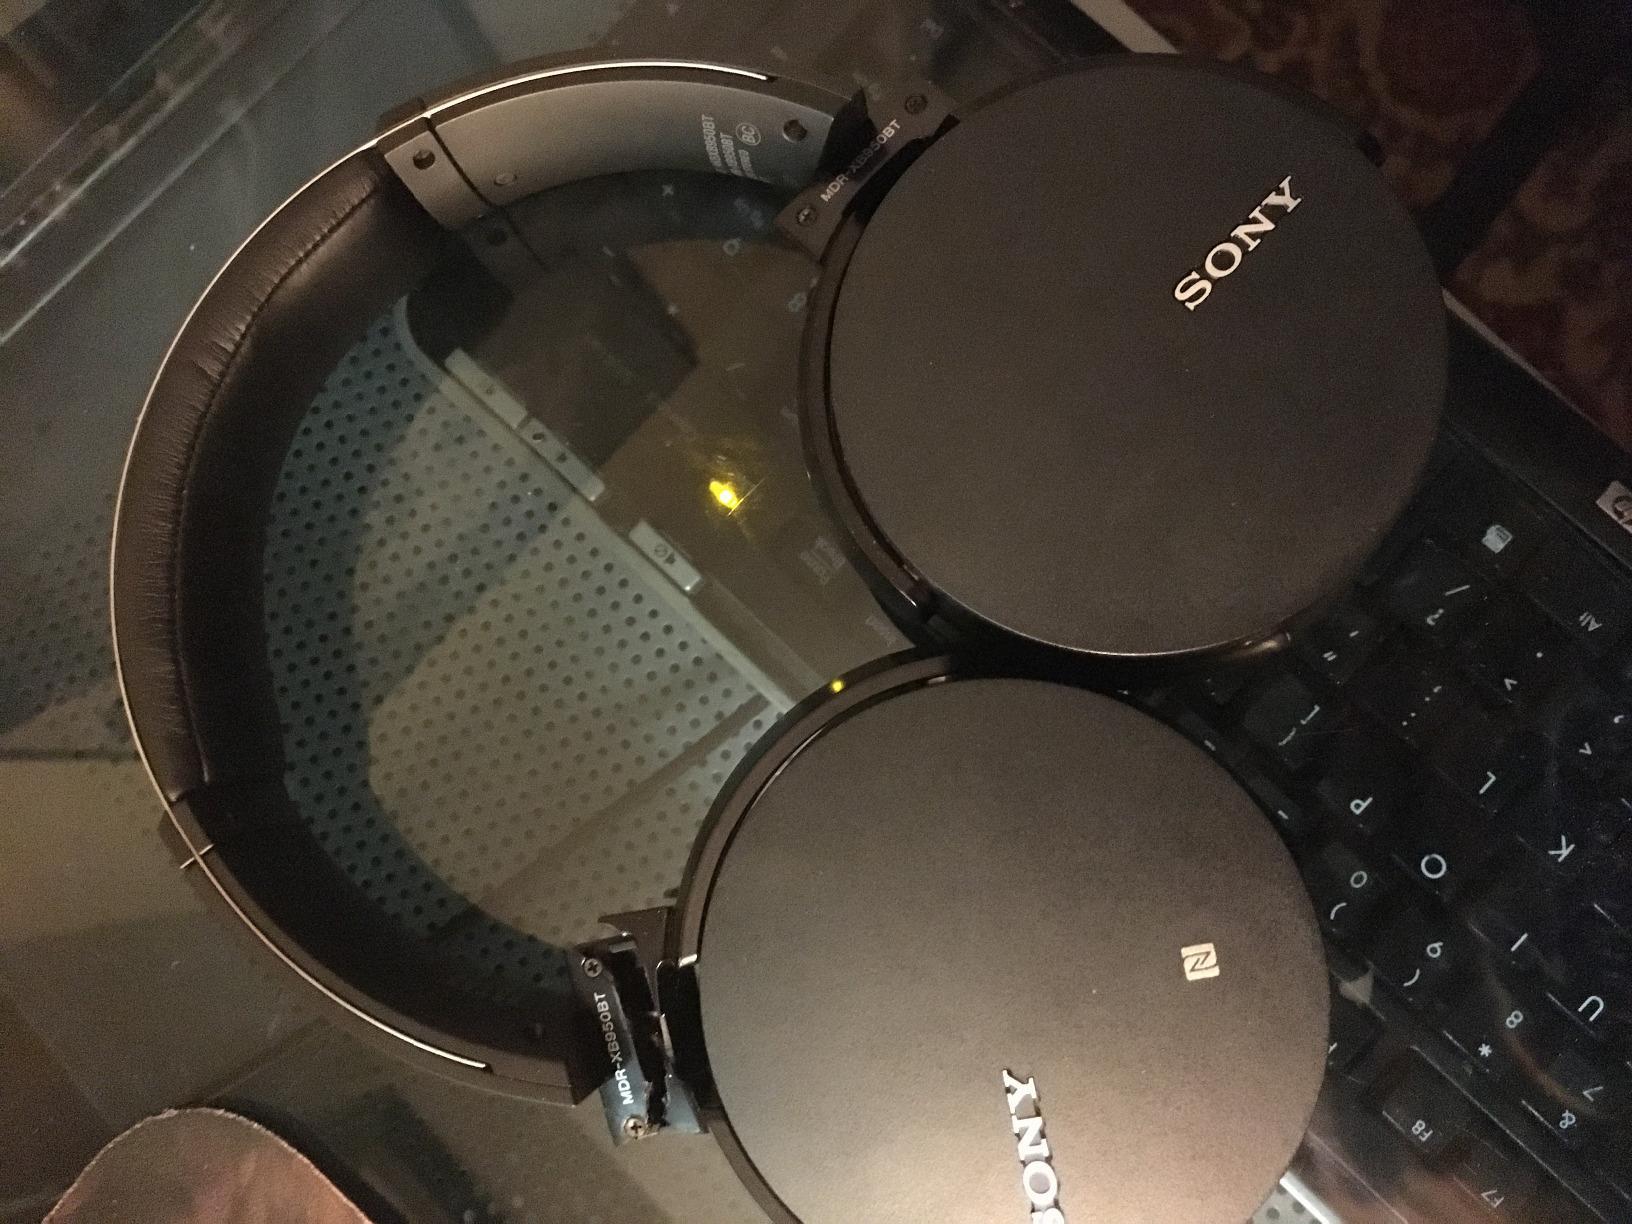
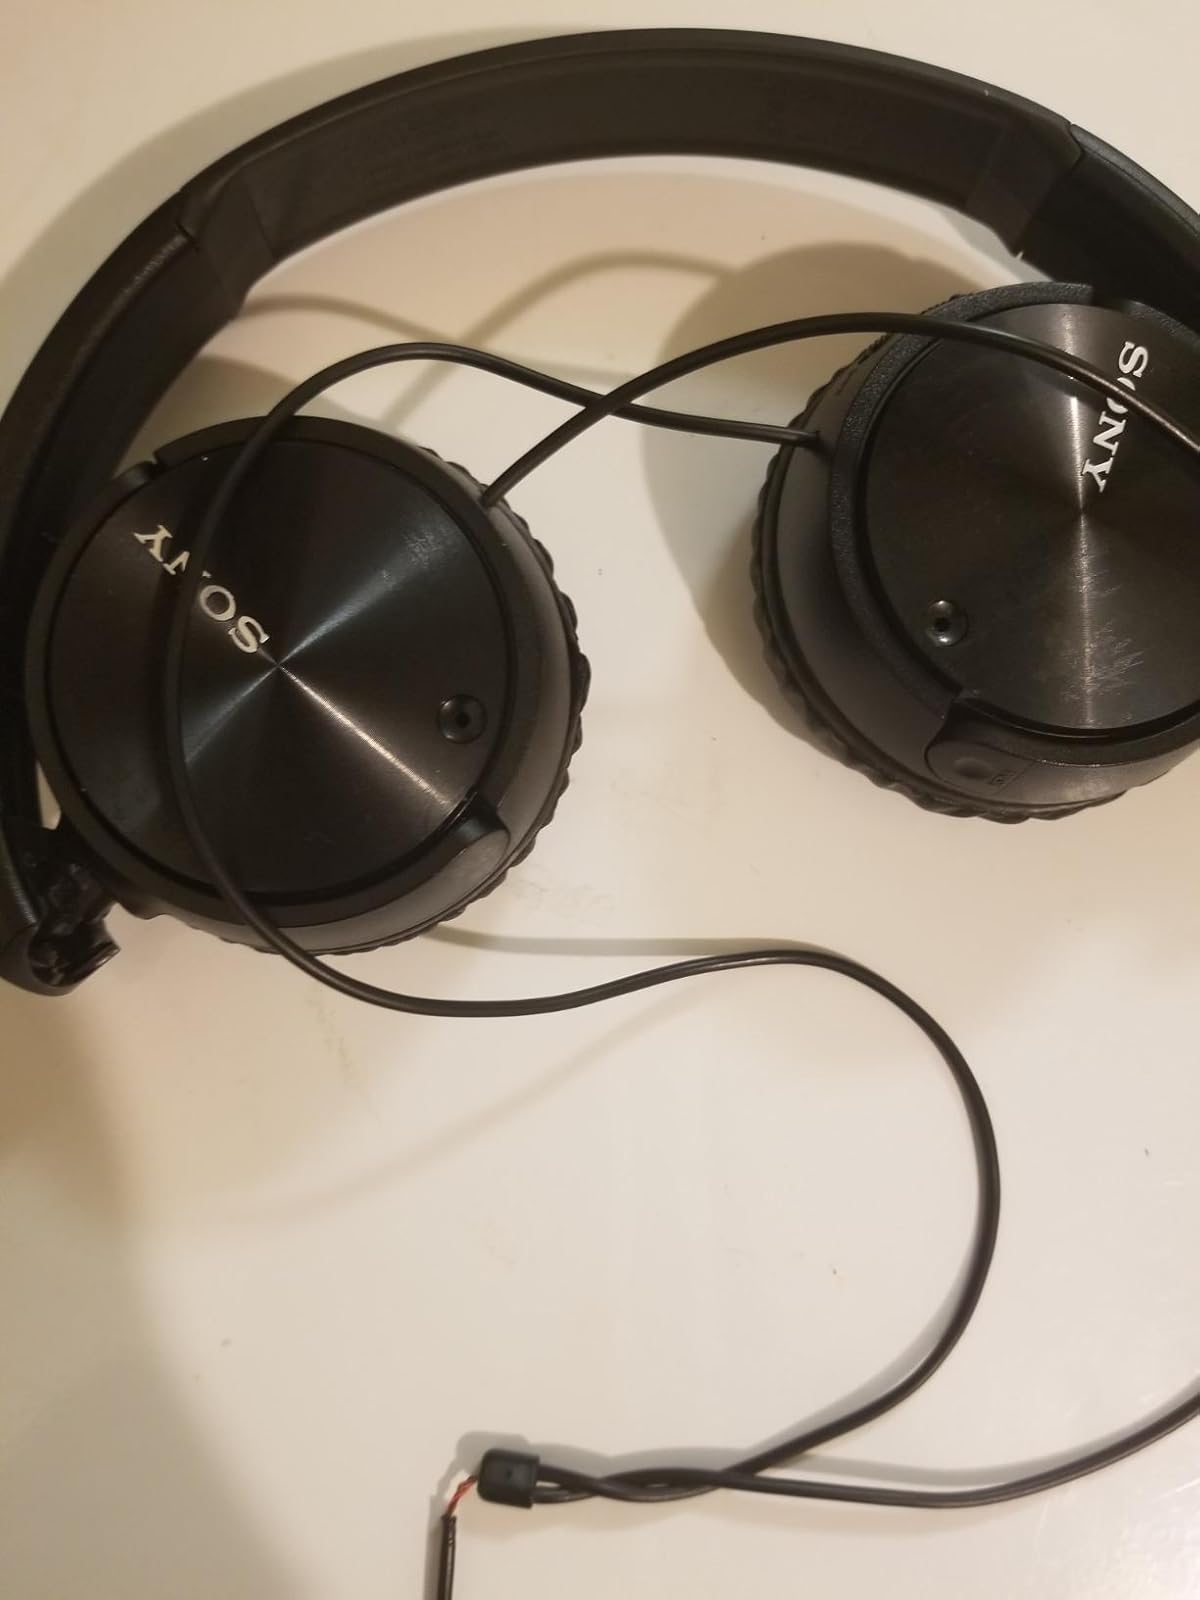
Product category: headphones
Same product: no